Milton Dick

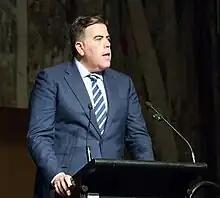
Speaker Milton Dick addressing the 2023 Australian National Prayer Breakfast.

Dick is a member of the Labor Right faction. After the party's defeat at the 2019 election, he stated that the party needed to "take a stronger and firmer view of talking about resources and the benefits they bring to our economy". In August 2019 he was one of four Labor MPs to join the Parliamentary Friends of Coal Exports group established by Liberal MP Craig Kelly.